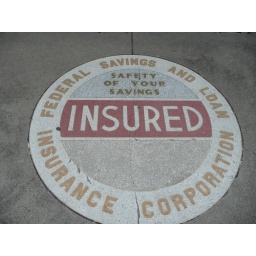
Tile or terrazzo in the sidewalk outside the building where Bell Federal used to be.